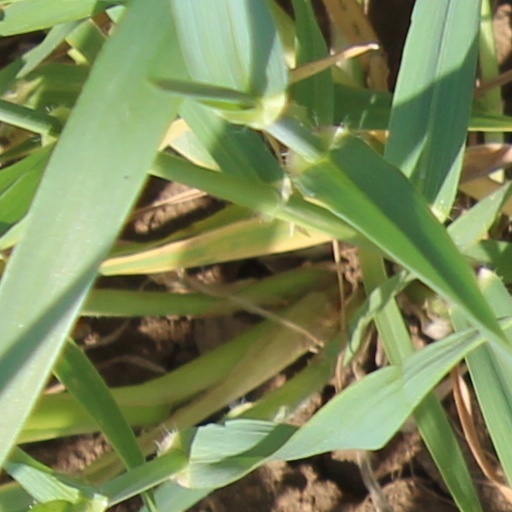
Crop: wheat